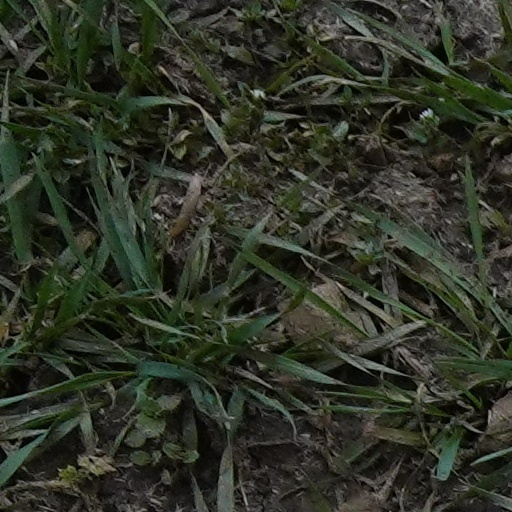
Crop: wheat